Duyun railway station

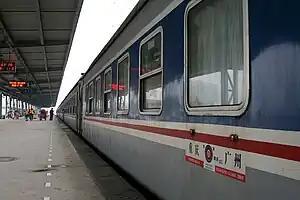

Duyun railway station is a railway station in Duyun, Qiannan Buyei and Miao Autonomous Prefecture, Guizhou, China. It is an intermediate stop on the Guizhou–Guangxi railway. The station is operated by China Railway Chengdu Group.